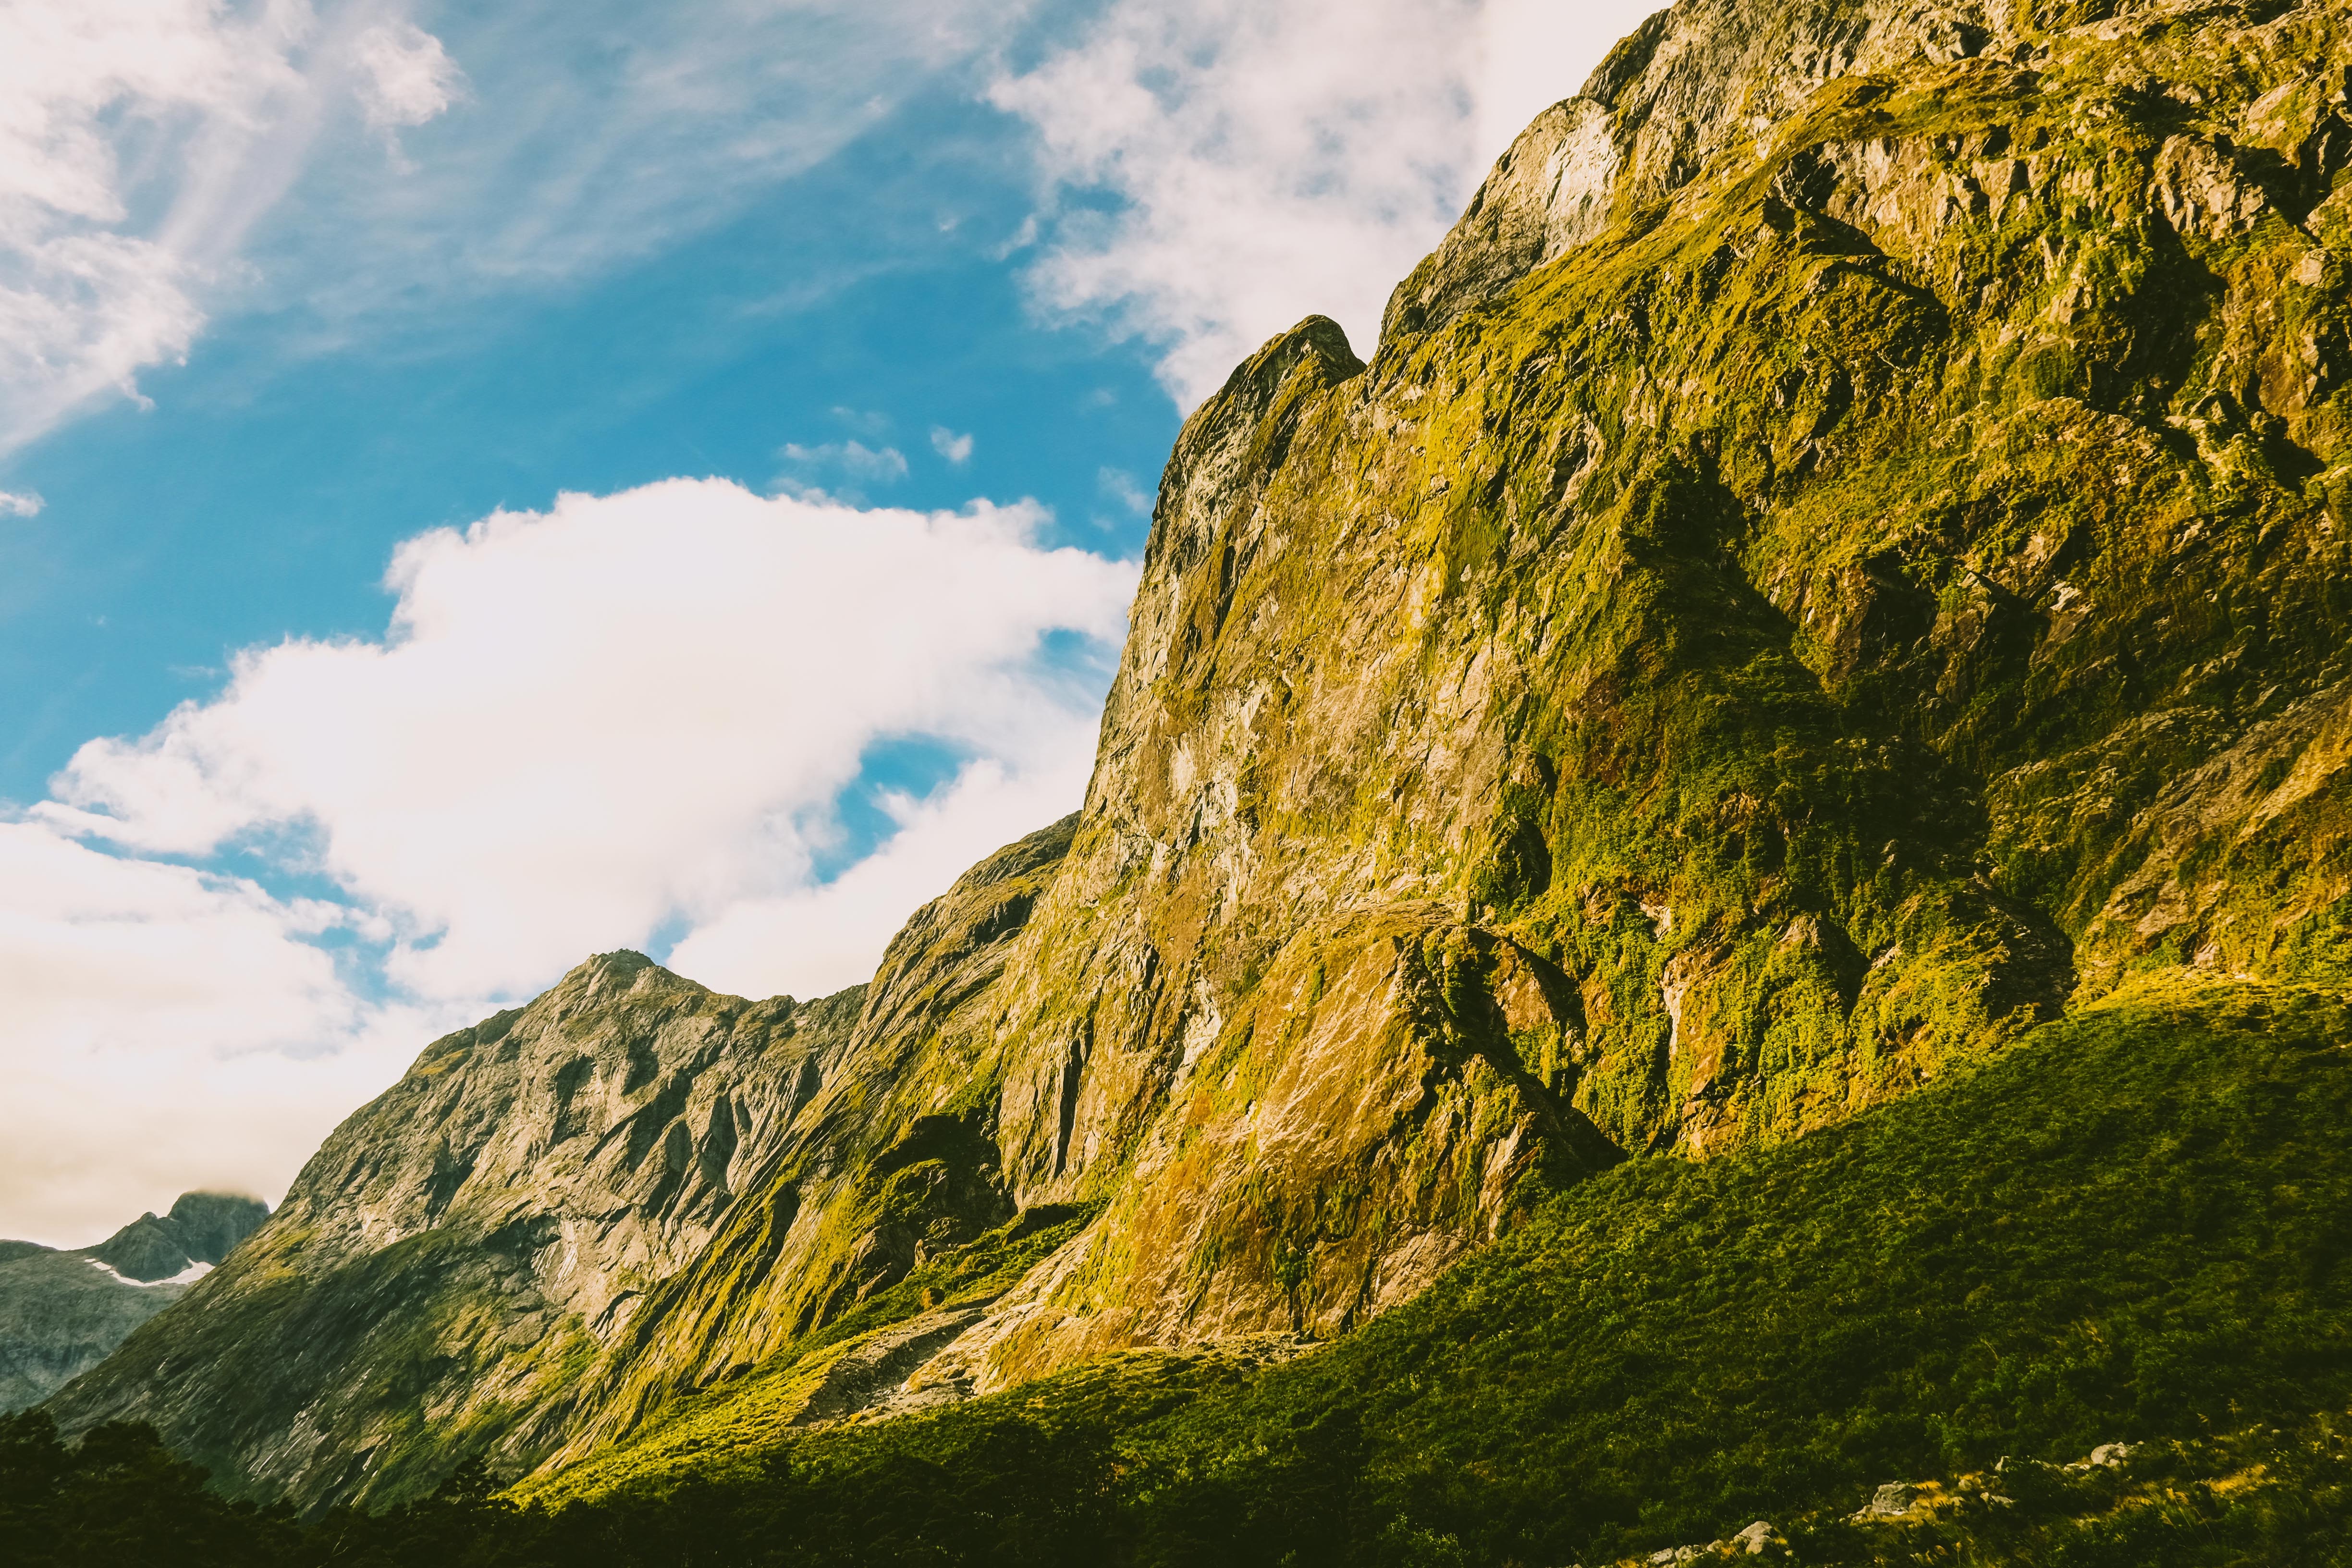
landscape, sea, coast, tree, nature, rock, wilderness, mountain, cloud, sky, hill, mountain range, cliff, highland, terrain, ridge, geology, alps, plateau, fell, landform, geographical feature, mountainous landforms